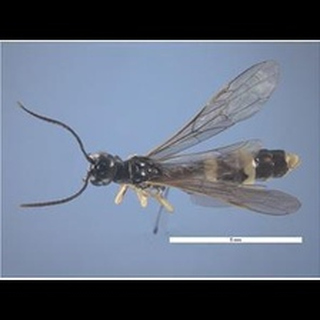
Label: wheat_stem_fly